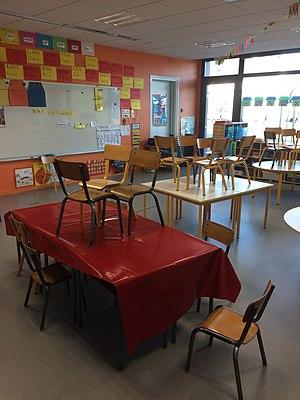
Cette photo représente une classe de moyenne section
La moyenne section est, dans le système éducatif français, la deuxième classe de l'école maternelle.